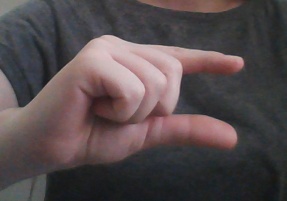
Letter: dal